Discopath

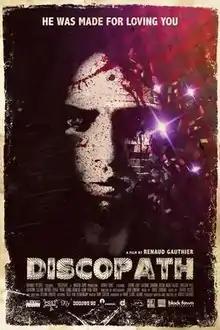

Discopath is a 2013 Canadian slasher film directed by Renaud Gauthier. The film is about Duane Lewis, a New York cook who becomes insane when hearing disco music. After murdering a woman in a club, Duane travels to Montreal where he continues his killing spree. "Discopath" premiered in Canada at the Fantasia Film Festival.